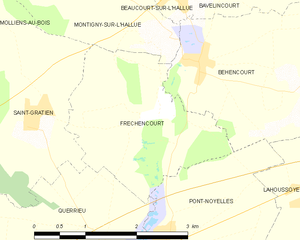
Carte des communes françaises Fréchencourt